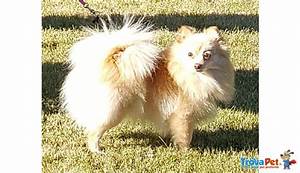
Label: dog